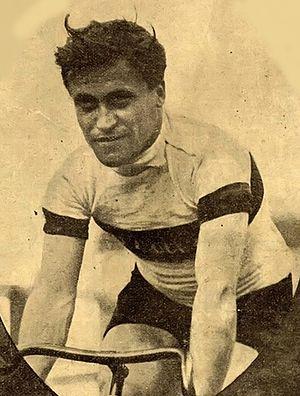
Alfonso Calzolari était un coureur cycliste italien. Professionnel de 1909 à 1926, il a notamment remporté le Tour d'Italie 1914.